City–Poly football rivalry

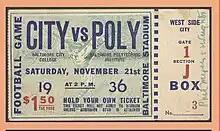
A game ticket to the 1936 matchup between Baltimore City College and Baltimore Polytechnic Institute.

The City–Poly football rivalry, also referred to as the "City-Poly Game" is an American football rivalry between the Baltimore City College Black Knights (City) and the Baltimore Polytechnic Institute Engineers (Poly). This matchup is the oldest football rivalry in Maryland. The rivalry is believed to be the second-oldest high school football rivalry in the United States between public high schools, predated only by the English High School of Boston-Boston Latin School football rivalry, which started two years earlier in 1887. The rivalry began in 1889 and the teams have met 136 times in history. City College leads the series 67–62–6.